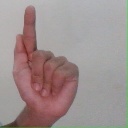
अक्षर: ळ